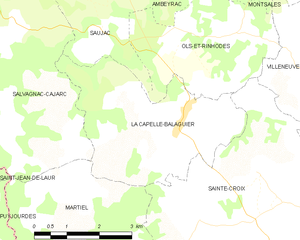
La Capelle-Balaguier est une commune française, située dans le département de l'Aveyron en région Occitanie.